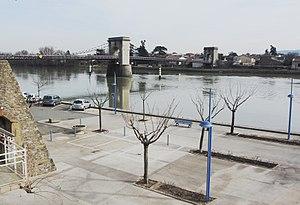
Andance vue générale et détails
Andance est une commune française, située dans le département de l'Ardèche en région Auvergne-Rhône-Alpes.